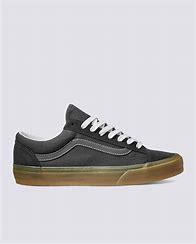
Brand: Vans
Model: Style 36 Skate